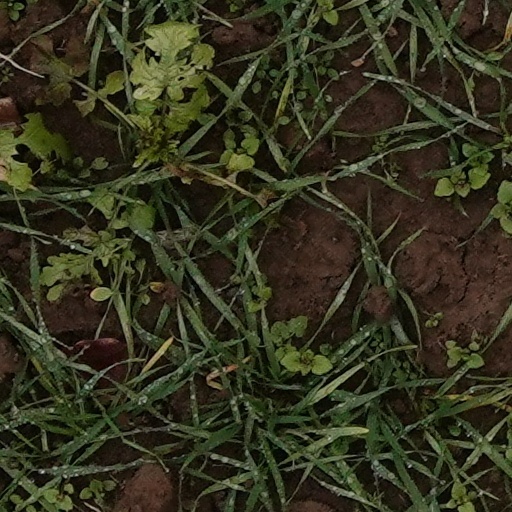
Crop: wheat